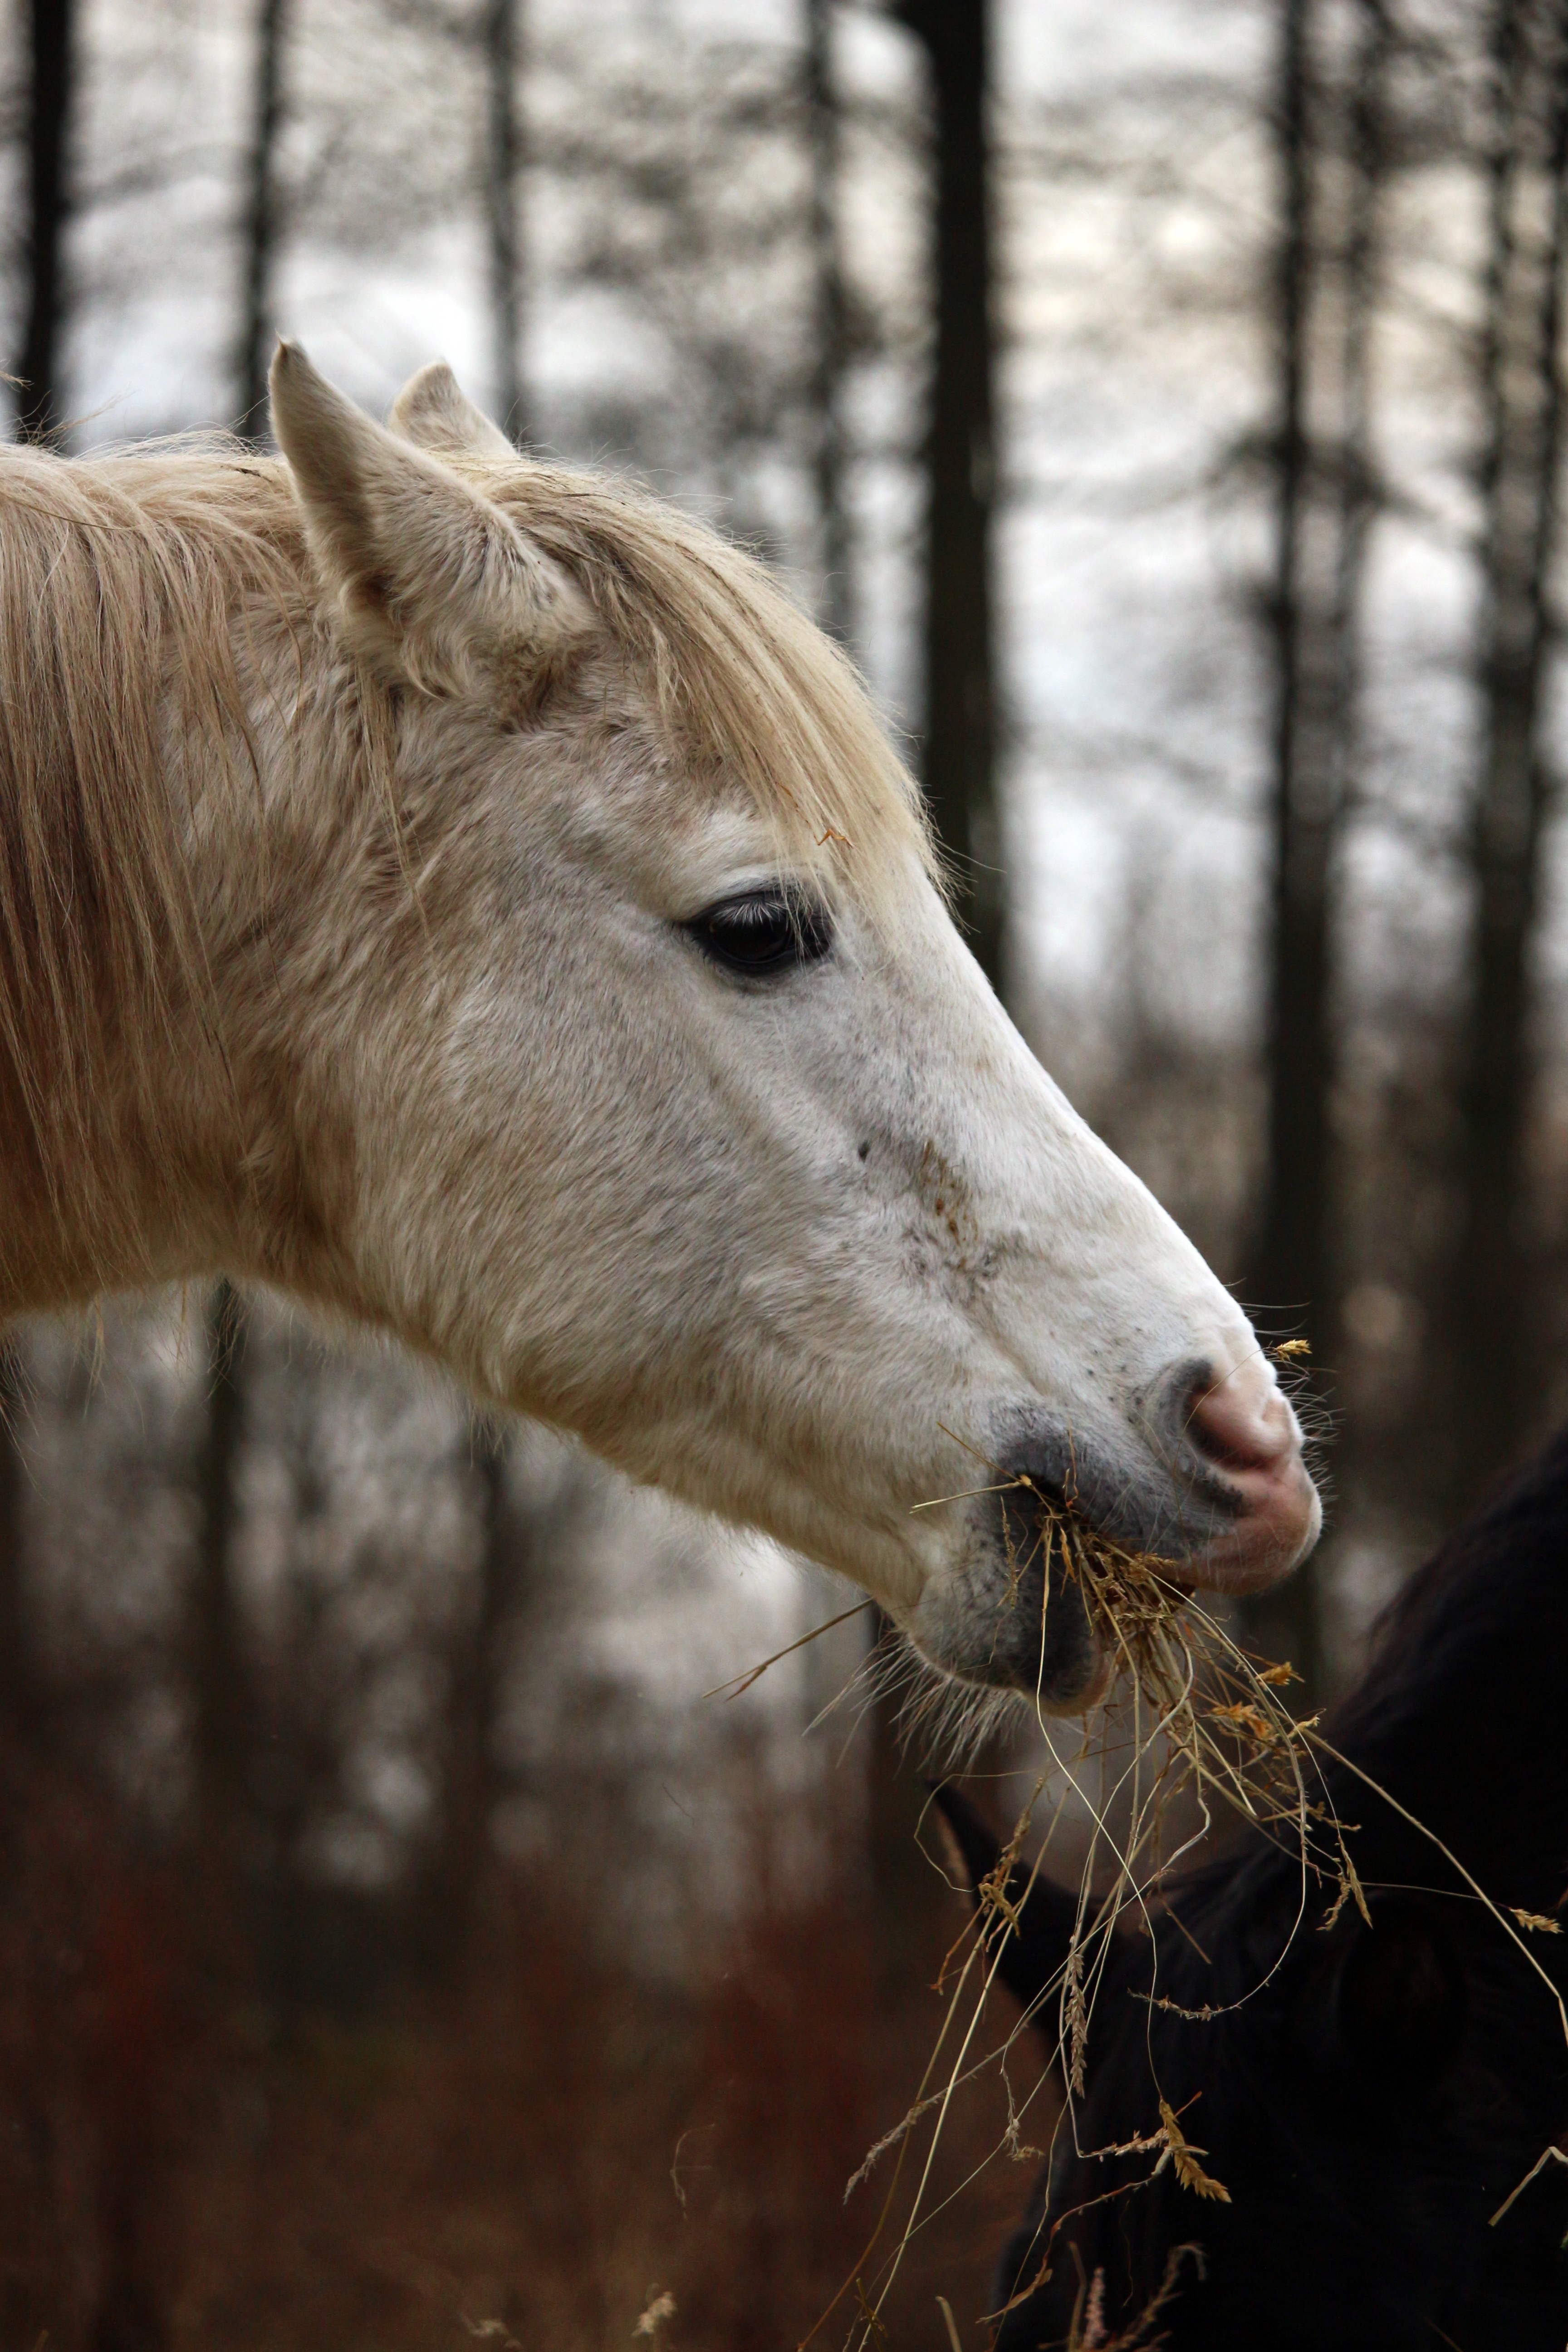
nature, winter, hay, wildlife, foot, pasture, horse, mammal, stallion, mane, eat, fauna, close up, mold, horse head, thoroughbred arabian, horse like mammal, mustang horse